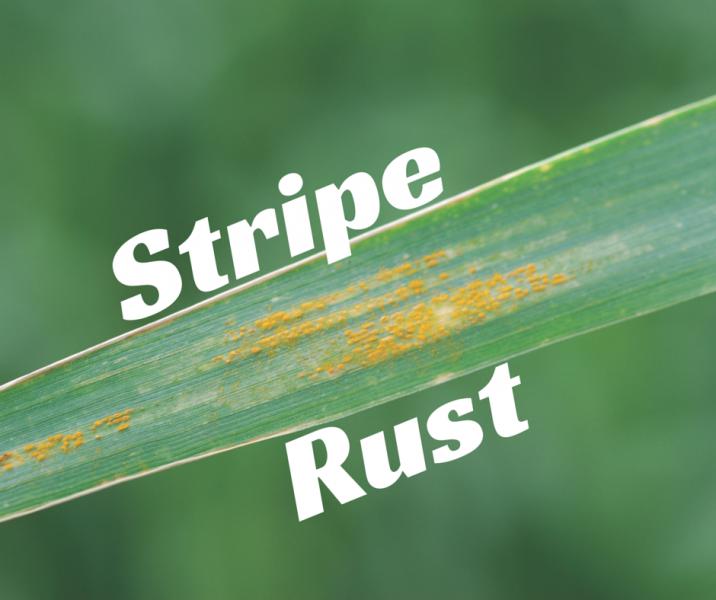
Plant: Wheat
Disease: wheat stripe rust